Ireneusz Jeleń

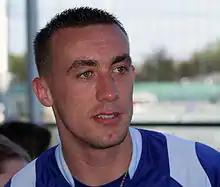

Ireneusz Jeleń (born 9 April 1981) is a Polish footballer who plays as a right-winger or striker for CKS Piast Cieszyn.